FlyAway (bus)

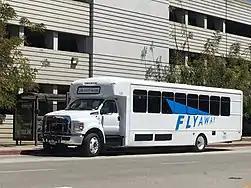
Westwood FlyAway bus stopped at UCLA Parking Structure 32.

The LAX FlyAway from Irvine operated from the Irvine Transportation Center. Service commenced on November 16, 2009, providing for a 60-minute or more journey between LAX and the Irvine Transportation Center. Following the Chapter 11 bankruptcy of Coach America, the operator of the route, service was terminated on August 31, 2012.